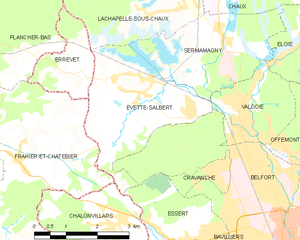
Carte des communes françaises Évette-Salbert